History of Exeter City F.C.

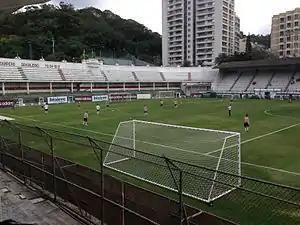
Exeter City warming up at Estádio das Laranjeiras ahead of their pre-season friendly against Fluminense U23s in 2014.

On 26 June 2006, former loanee Paul Tisdale was named as the new manager of Exeter City on a 12-month rolling contract. On 3 July, Tisdale handed former City defender Jon Richardson, Jefferson Louis and Patrick Ada one week trials. Richardson eventually signed on an initial six-month contract on 24 July, and was joined by fellow trialist Ada. Tisdale also brought in the experienced Rob Edwards in August and former winger Wayne Carlisle returned in November following his release in the summer. Tisdale would later take advantage of Weymouth's financial difficulties to bring in Steve Tully, Richard Logan and Lee Elam, who would go on to score a hat-trick against Weymouth on his debut.